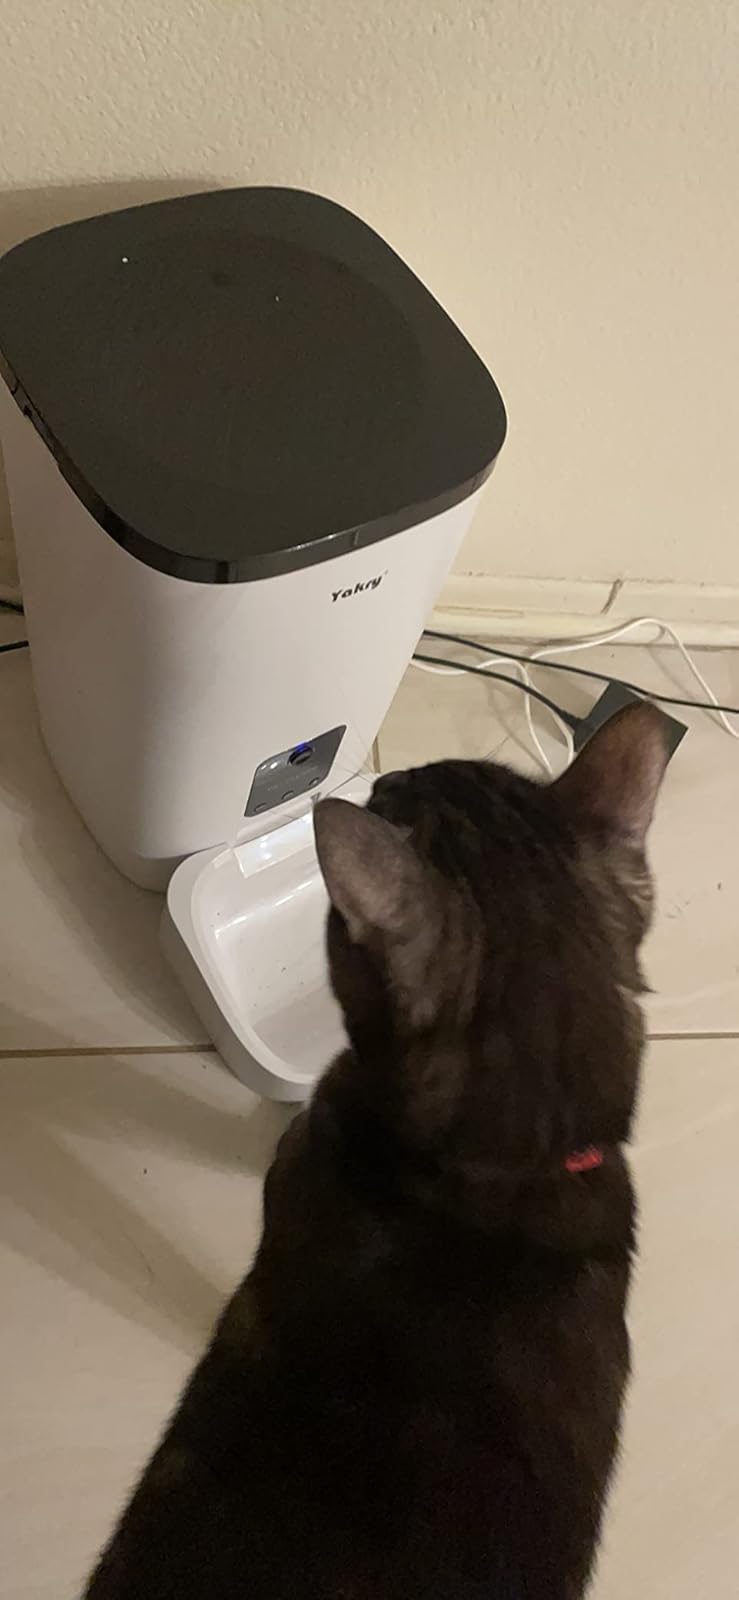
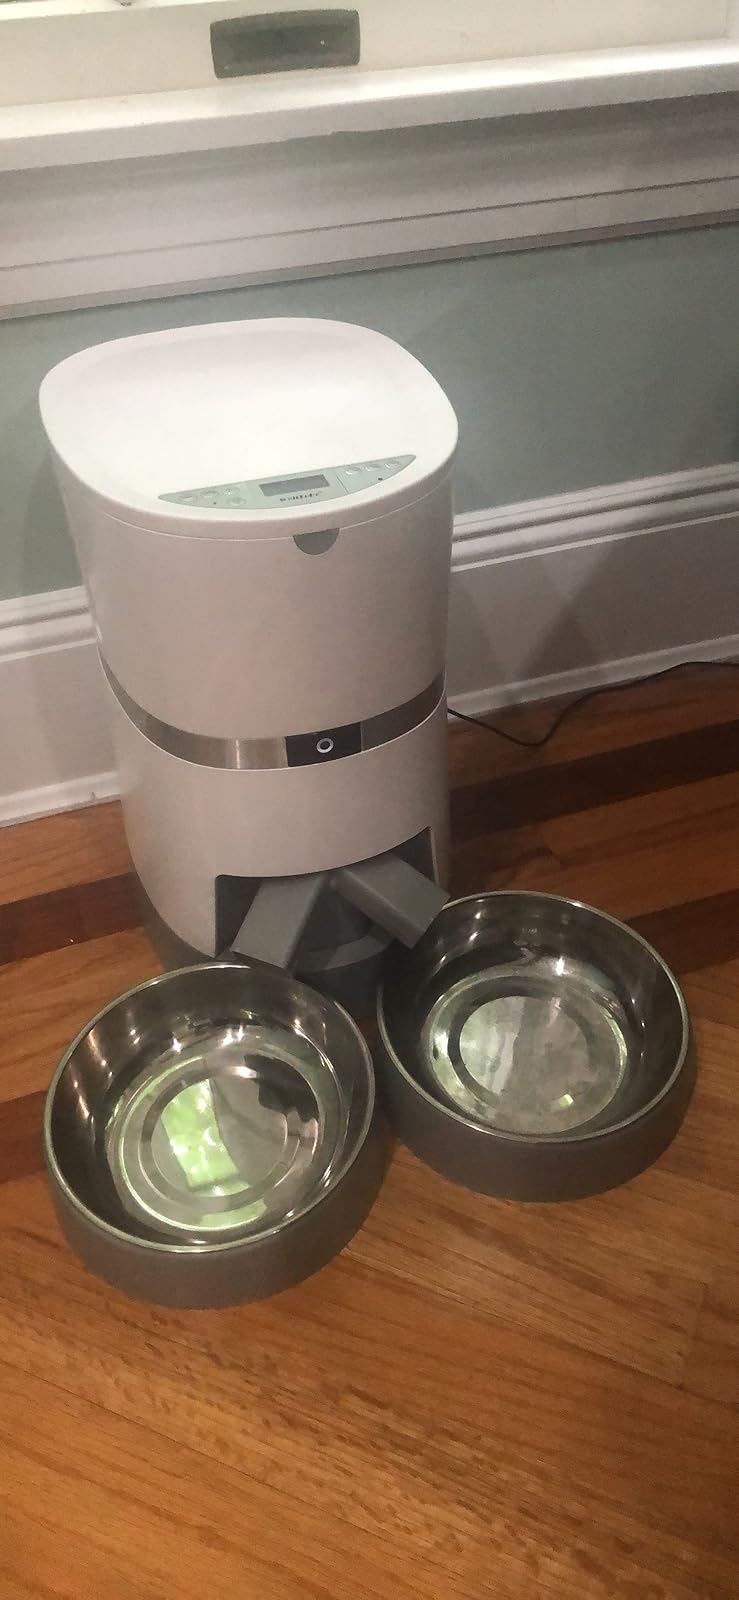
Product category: items_feeder
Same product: no